Brooke Rogers

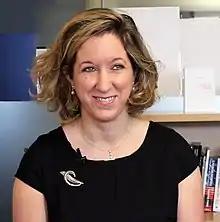
Rogers speaks to the War Studies KCL department in 2013

Marian Brooke Rogers is a British psychologist who is a Professor of Behavioural Science and Security at King's College London where she is Vice Dean (People & Planning) in the Faculty of Social Science and Public Policy (SSPP). She is a social psychologist who studies risk and threat. In 2014 she was asked to chair the Cabinet Office Behavioural Science Expert Group (BSEG). In 2019 she was appointed Chair of the Home Office Science Advisory Council (HOSAC). Professor Rogers was appointed to the Prime Minister's Council for Science and Technology in 2020.